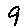
Label: 9